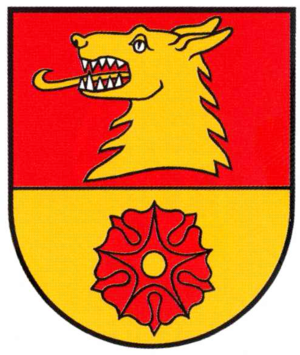
Lutter am Barenberge
Coat of arms of Lutter am Barenberge
Lutter am Barenberge er en by i Landkreis Goslar, i den tyske delstat Niedersachsen 2.362 indbyggere. Den er administrationsby i amtet Lutter am Barenberge.